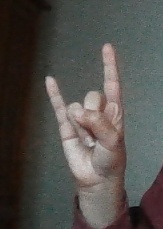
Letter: la